Marriage for One Night

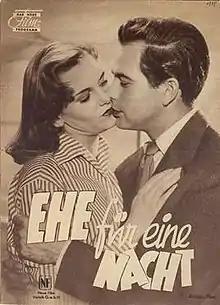

Marriage for One Night is a 1953 West German comedy film directed by Viktor Tourjansky and starring Gustav Fröhlich, Hannelore Bollmann and Adrian Hoven. It was shot at the Carlton Studios in Munich. The film's sets were designed by the art directors Ernst H. Albrecht and Arne Flekstad.